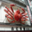
Label: cra